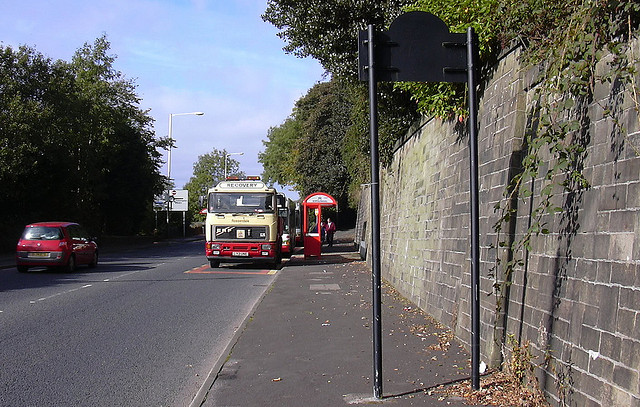
A bus stops at a small city bus stop/

A city street and sidewalk with a bus parked waiting for passengers.

buses pulled over at a bus stop and a red car going down the street

A passenger bus that is driving down the street.